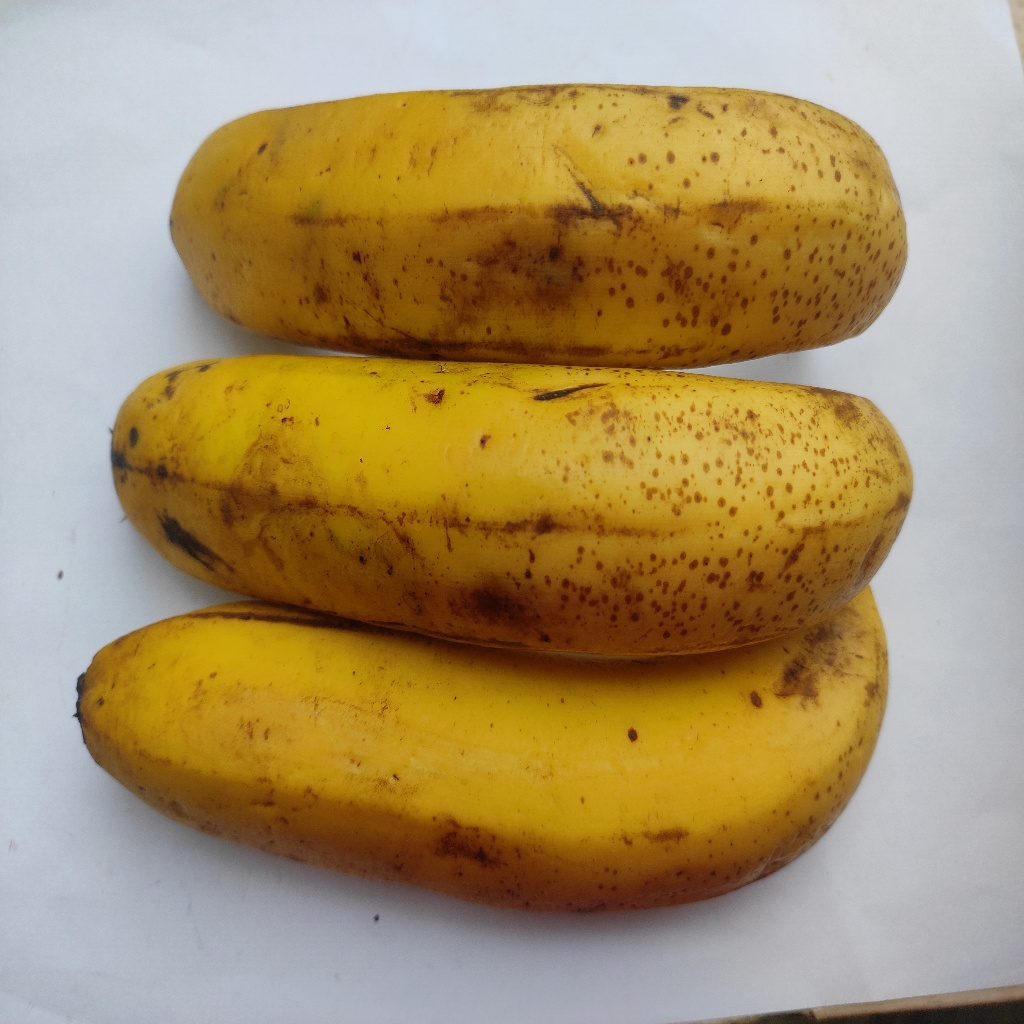
Crop: banana
Quality class: Class_B